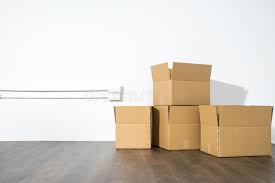
Label: cardboard